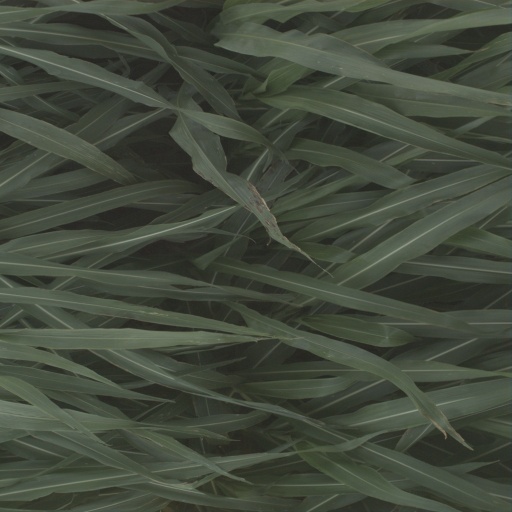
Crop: sorghum